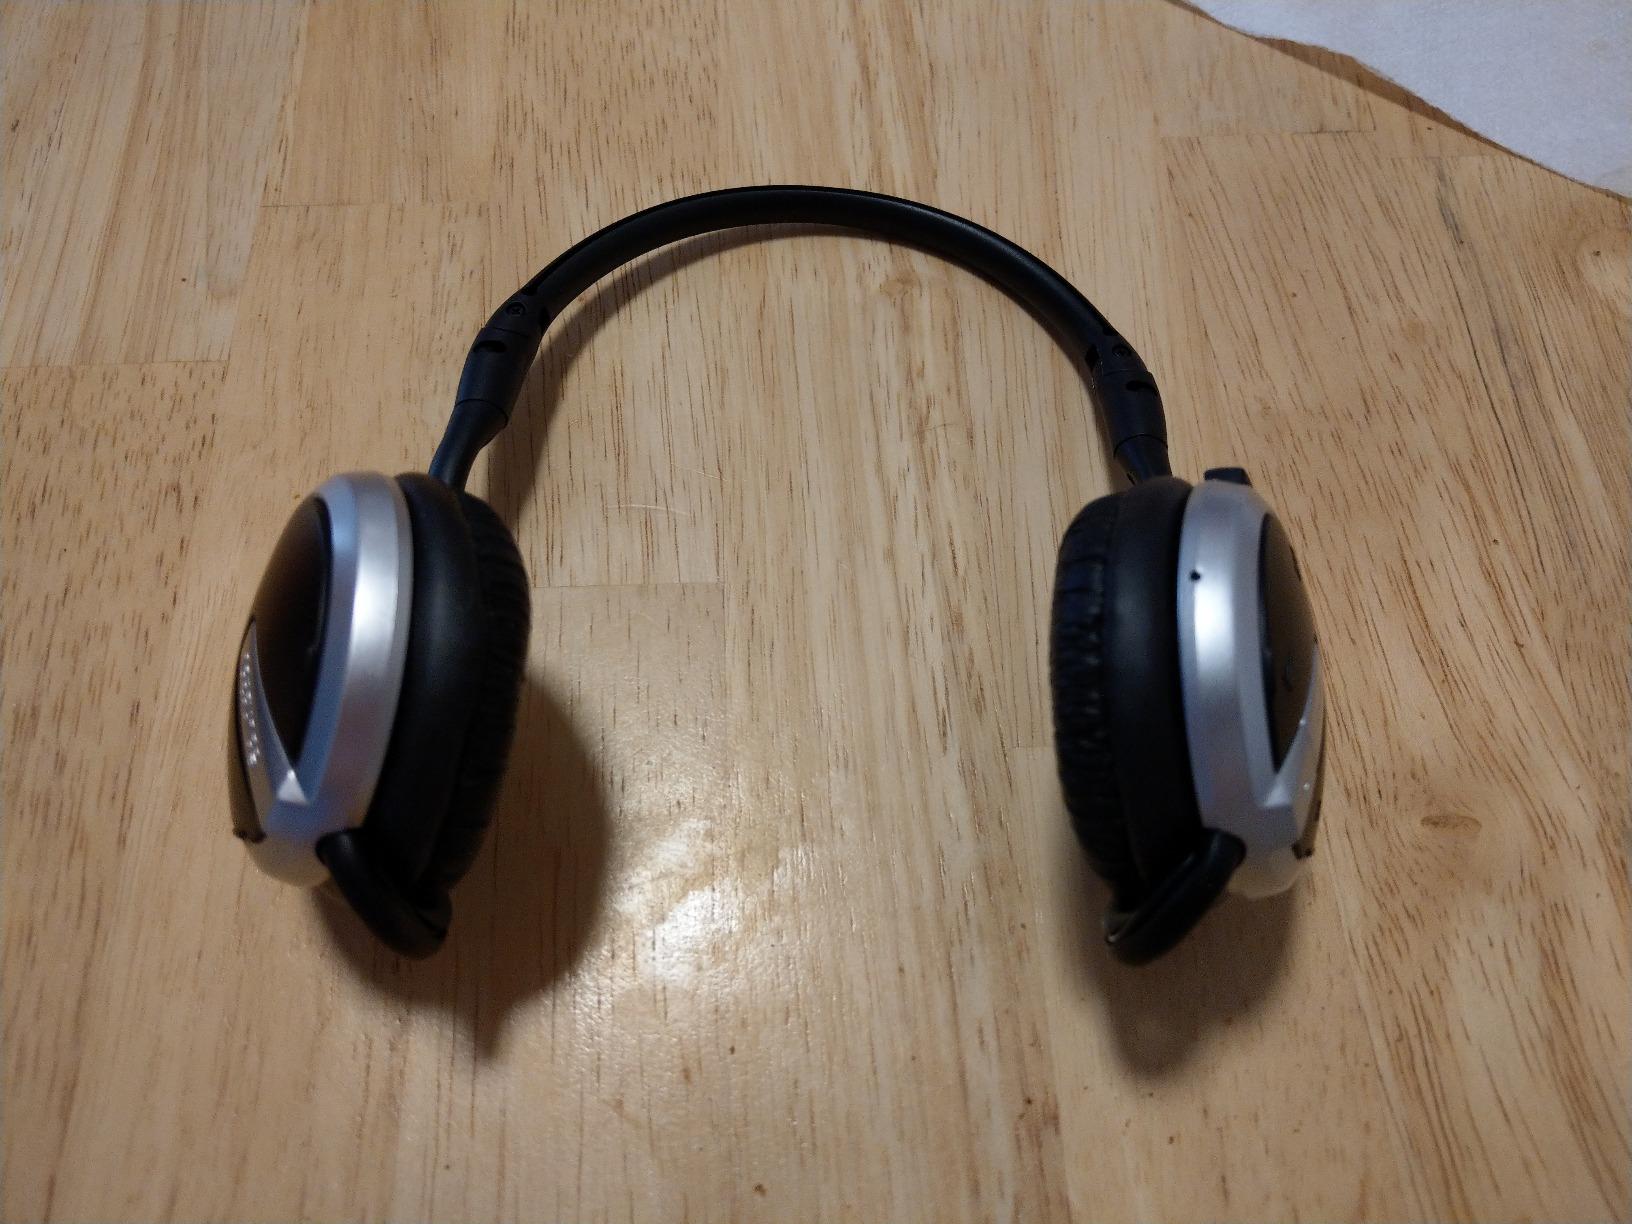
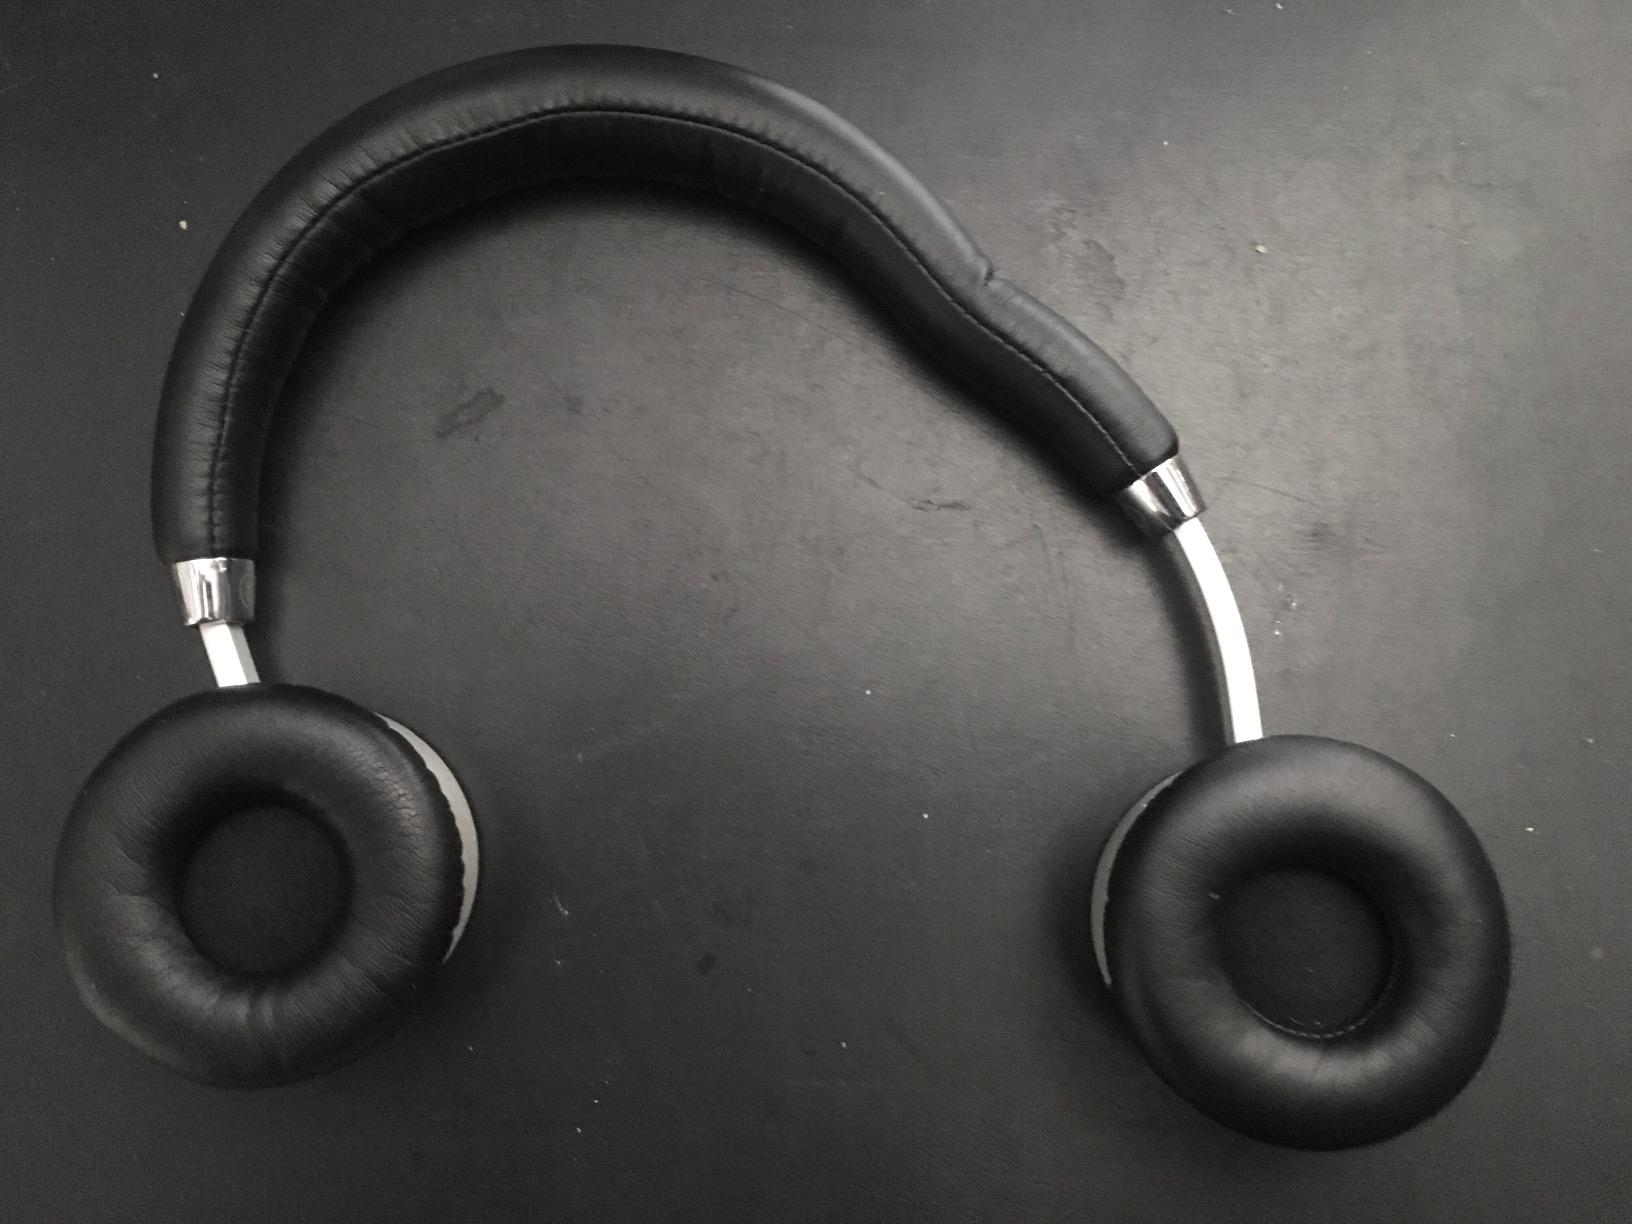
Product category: headphones
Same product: no